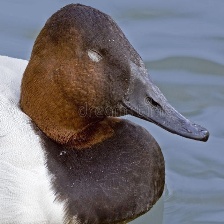
Species: CANVASBACK
Scientific name: AYTHYA VALISINERIA
ImageNet parent category: drake